The Masque of the Red Death (1964 film)

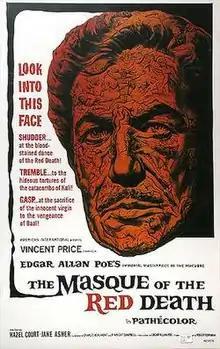
Theatrical release poster by Reynold Brown

The Masque of the Red Death is a 1964 horror film directed by Roger Corman and starring Vincent Price. The story follows a prince who terrorizes a plague-ridden peasantry while merrymaking in a lonely castle with his jaded courtiers. The screenplay, written by Charles Beaumont and R. Wright Campbell, was based upon the 1842 short story of the same name by American author Edgar Allan Poe, and incorporates a subplot based on another Poe tale, "Hop-Frog". Another subplot is drawn from "Torture by Hope" by Auguste Villiers de l'Isle-Adam.